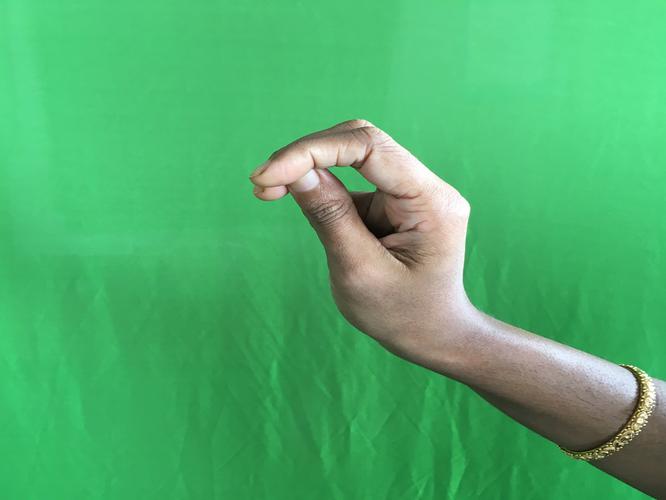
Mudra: Katakamukha_2
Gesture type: single_hand